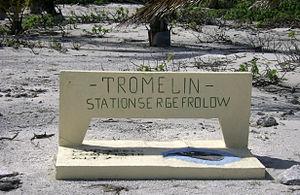
Une plaque de la station météorologique Serge-Frolow sur l'île Tromelin dans l'océan Indien appartenant aux îles Éparses, relevant du territoire de la France.
L'île Tromelin est une île française de l'océan Indien appartenant au district des îles Éparses de l'océan Indien, rattaché aux Terres australes et antarctiques françaises. L'île est revendiquée par Maurice. Soucieux de préserver leurs relations politiques, culturelles et économiques, la France et Maurice entérinent un accord de cogestion de Tromelin le 7 juin 2010 à Port-Louis, qui est toutefois toujours en attente de ratification.